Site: brandenburg
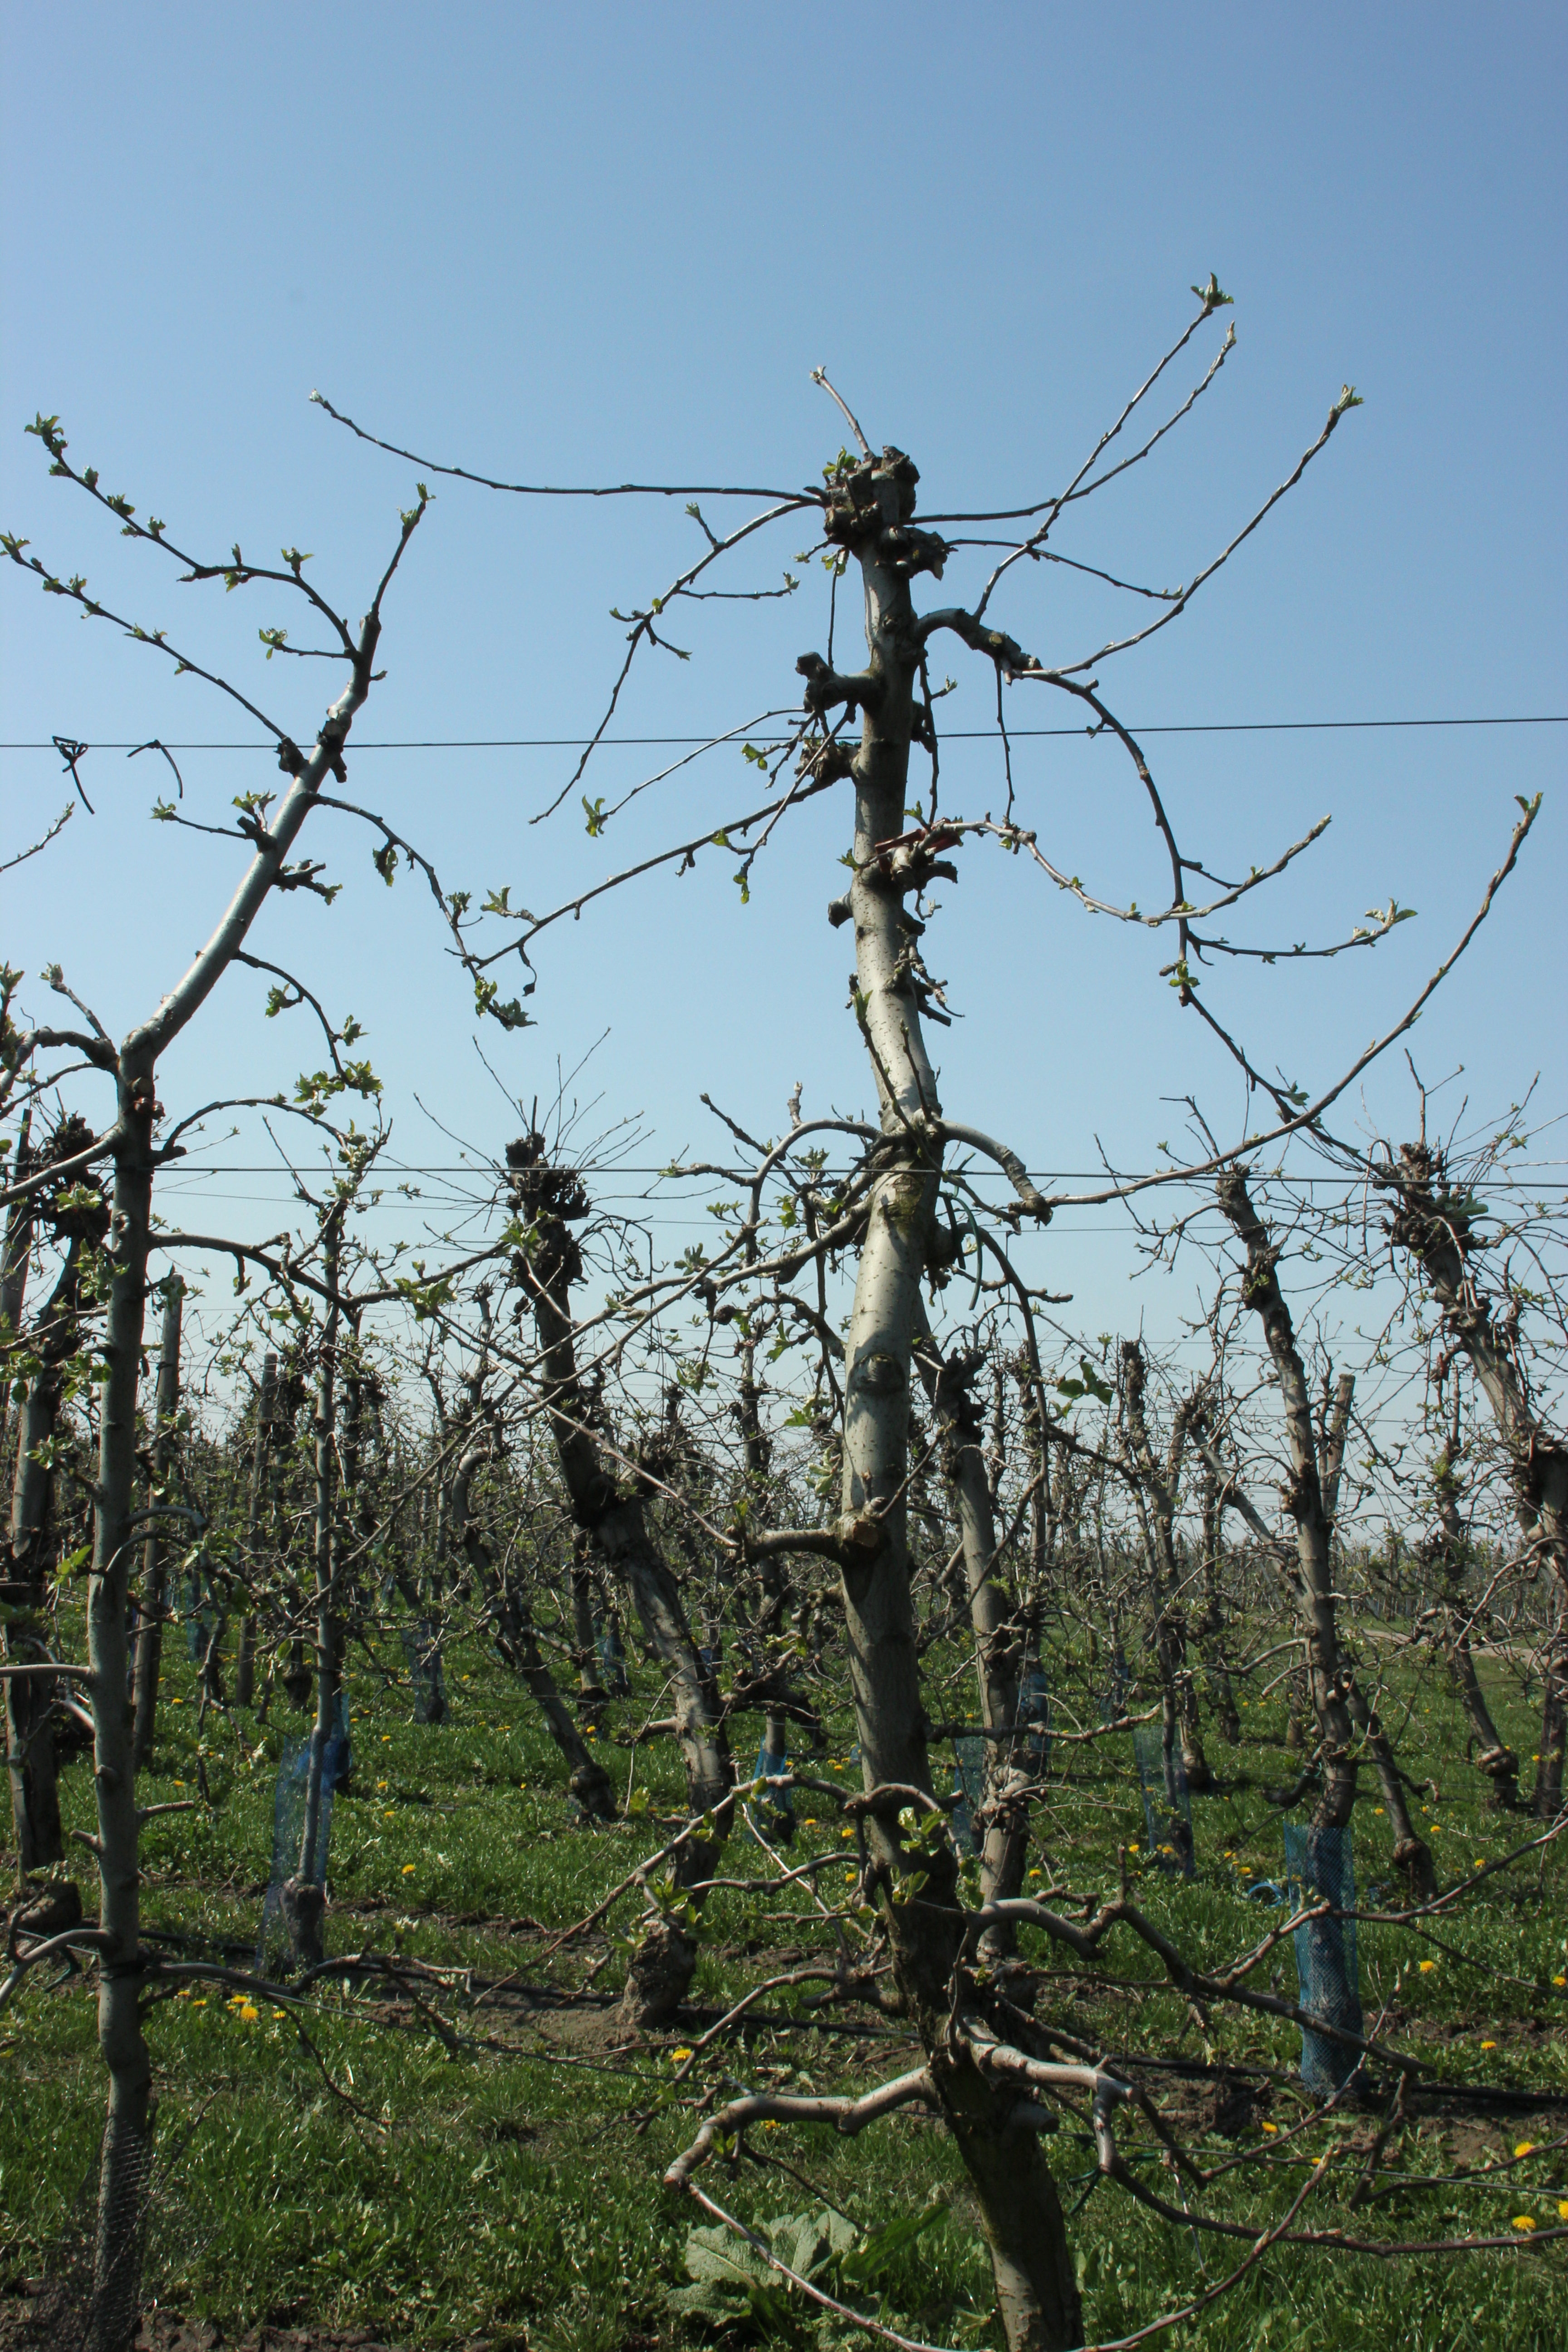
Growth stage (BBCH 56): Inflorescence emergence